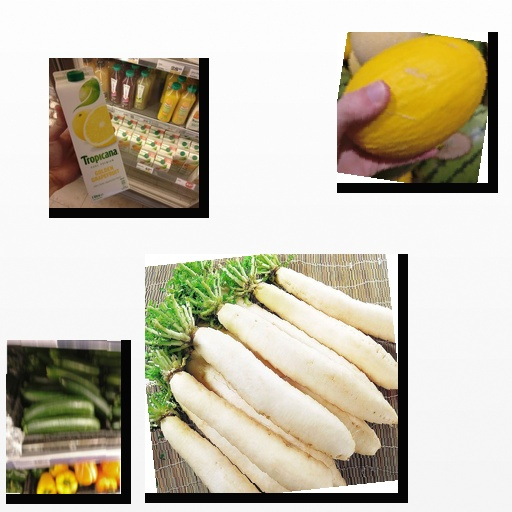
Food items: melon, radish, zucchini, golden_grapefruit_juice